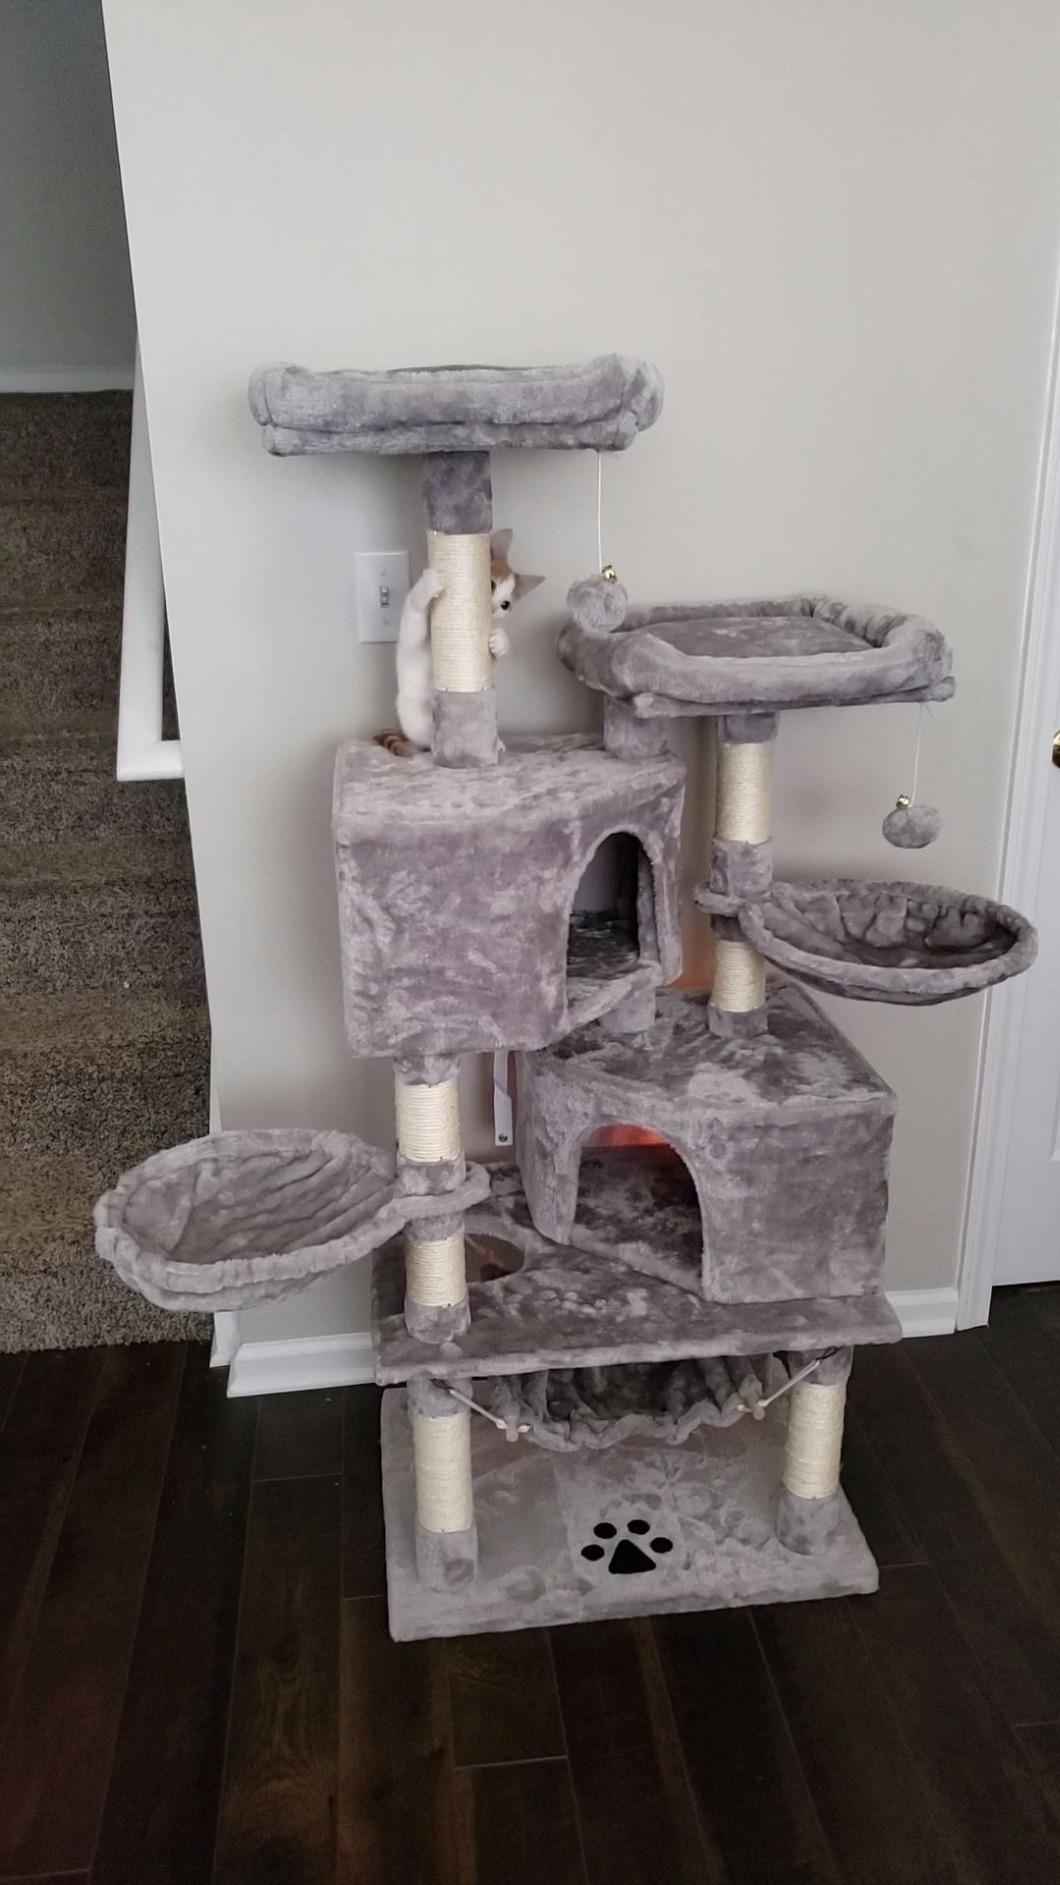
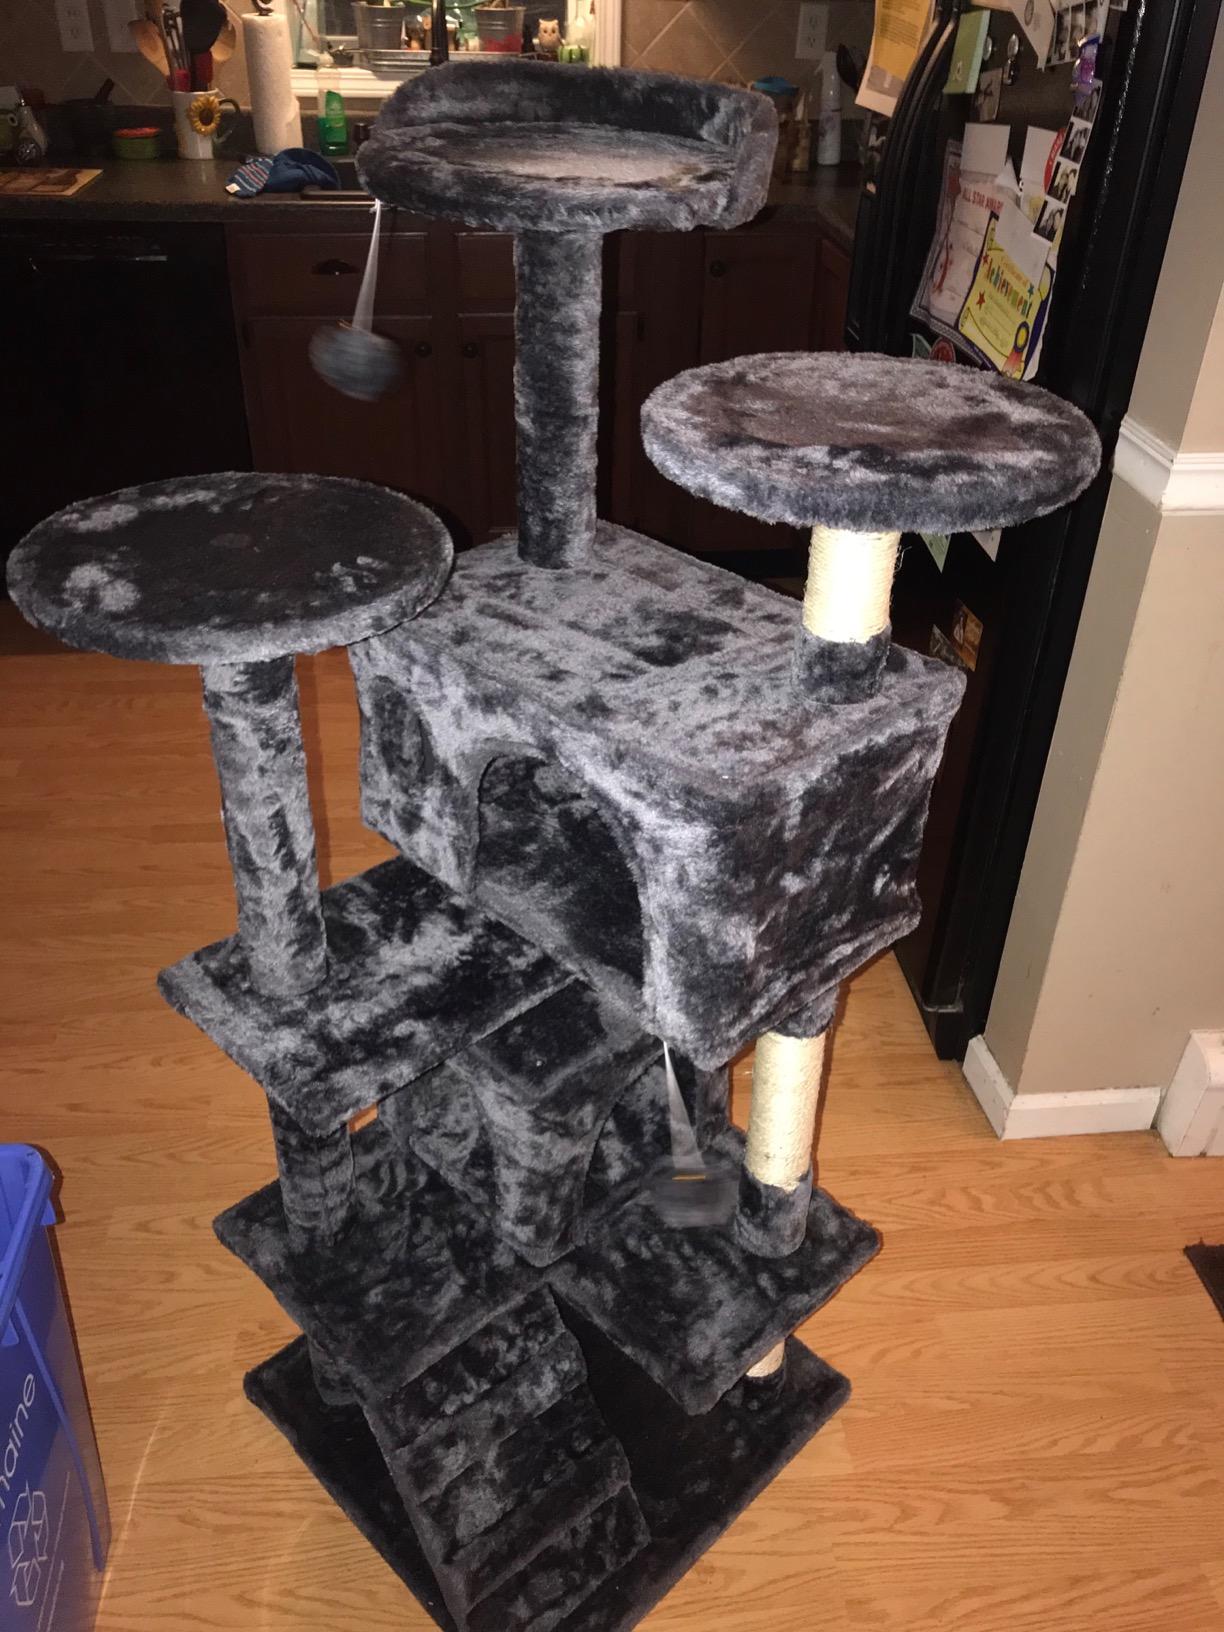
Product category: items_cat tree
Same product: no